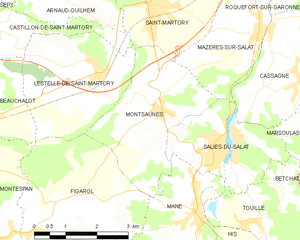
Montsaunès est une commune française située dans le département de la Haute-Garonne et la région Occitanie.